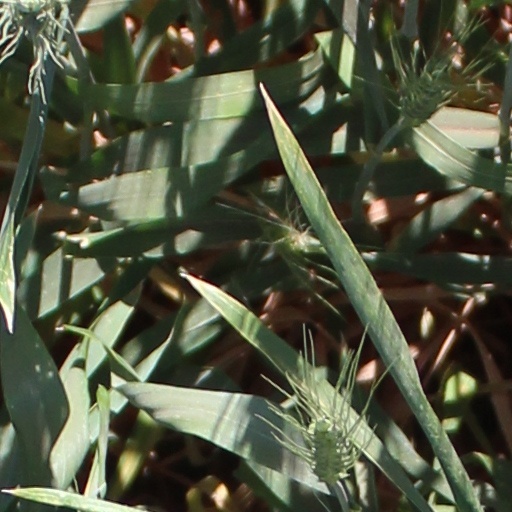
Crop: wheat